Points system (cricket)

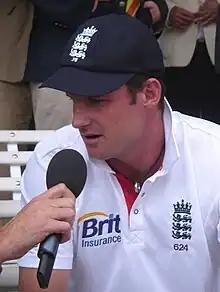
Headshot of man in white cricket gear and blue cap talking into a microphone.

In May 2016, it was confirmed that a multiformat points system would be used for England's summer series against Sri Lanka and Pakistan. The points system would be the same as the system used in the 2015 Women's Ashes series, with four points being awarded for winning a Test match, and two points being awarded for winning a One Day International or Twenty20 International. The winning team under the points system will be awarded £25,000. Director of England Cricket Andrew Strauss, who announced the new points system, said that "We're trying to create more context to every game that's played." Sri Lankan captain Angelo Mathews was opposed to the points system, saying "I don’t like to move away from the traditional game but whatever the administrators decide we’ll have to go with and move on", whilst former England captain Michael Vaughan called the new system "nonsense". Former Australian bowler Jason Gillespie said that the points system was worth a trial, as it had been successful in The Women's Ashes. England won on points in both tours, 20–4 and 16–12. The points system has not been used again in men's international cricket.